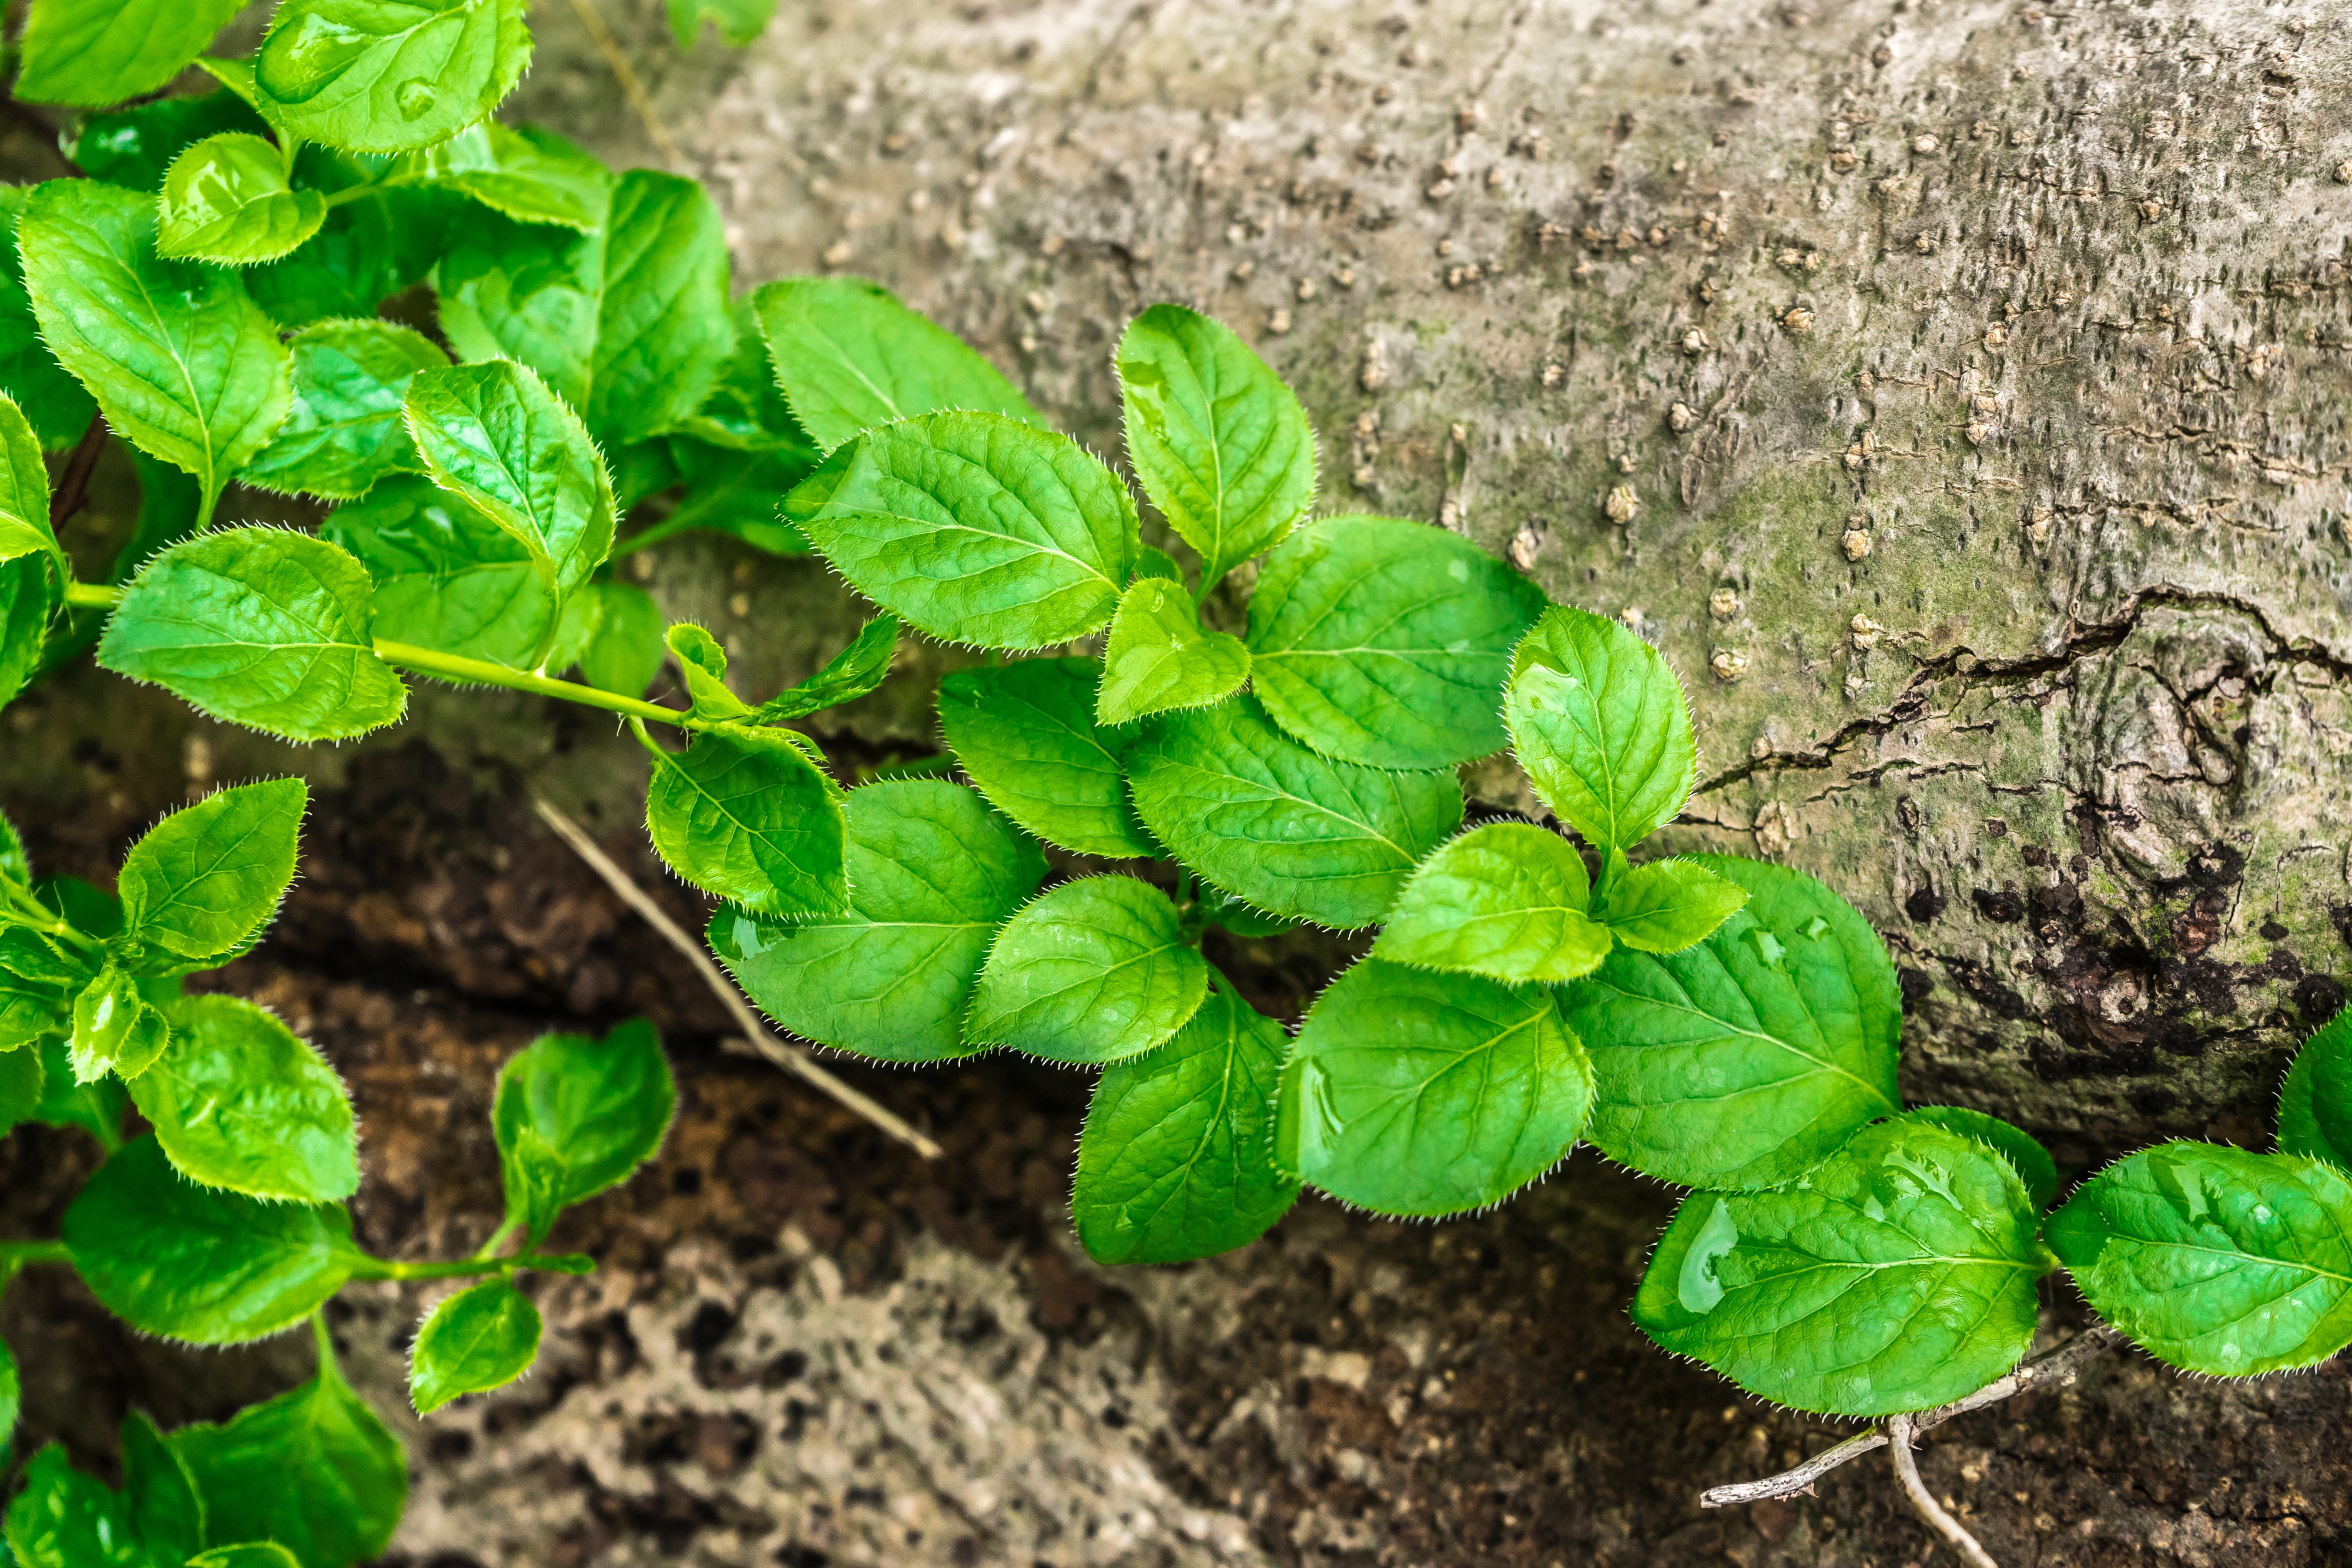
nature, abstract, plant, wood, texture, leaf, flower, food, spring, green, herb, produce, vegetable, soil, garden, plants, trickle, the leaves, flowering plant, hwalyeob, herbalism, annual plant, land plant